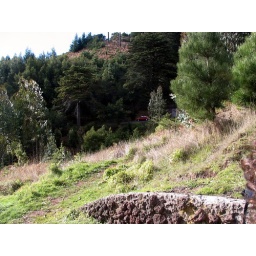
A field and road in the mountains of Madeira